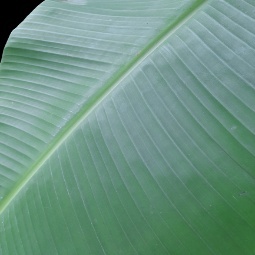
Label: Healthy